The Way I See It

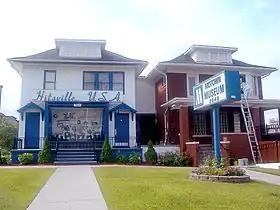
"The Way I See It" draws on the music of 1960s Motown (former headquarters pictured).

"The Way I See It" has a traditional soul style fashioned after the 1960s Motown Sound and Philadelphia soul. It is a departure from Saadiq's previous work with neo soul, which bears a hip hop influence. J. Gabriel Boylan of "The New York Observer" said that Saadiq expands further beyond his work as a producer for other recording artists, for whom he encouraged a "classic aesthetic, heavy on organic sounds and light on studio magic, deeply indebted to the past and distrustful of easy formulas". BBC Music's Chris Jones interpreted Saadiq's use of 1960s soul as the album's source material to be a reflection of "America's most recent great political and cultural shift ... the first true post-Obama expression of hope in record form." Saadiq viewed his rootsy direction as a response to the state of popular music and found it analogous to modern politics: "You force so many terrible things on people, they get tired of it. We have a black president now."